John Mahon (composer)

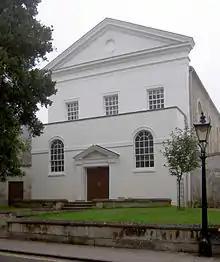
View of the Holywell Music Room (2008)

Mahon performed his clarinet debut at the Holywell Music Room, Oxford, in 1772 with a clarinet concerto. Mahon was a member of the Oxford Volunteers Band. In 1773 he played in London and by 1777 he moved in with his brother William Mahon to live there. In London, John appeared at Covent Garden, Hanover Square, the Haymarket, the Pantheon, and the Ranelagh. John made several lengthy visits to his hometown of Dublin during his life. In 1783 he became a member of the Royal Society of Musicians and played at the annual benefit concerts at St. Paul's Cathedral in May 1794, 1795, and 1797. Mahon married Margaret Perry in Dublin (30 June 1792). John Mahon had many financial troubles in 1814. The Royal Society of Musicians illustrated his difficulties stating he was "infirm" and requested relief, in which he was granted £40. On 6 October 1816, Mahon sent word that he had received a serious wound in his left hand, which would take two to three months to cure and was granted an additional £30. Mahon eventually retired to Dublin in 1825.